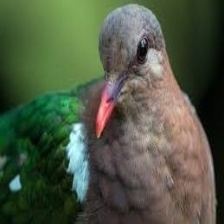
Species: GREEN WINGED DOVE
Scientific name: CHALCOPHAPS INDICA